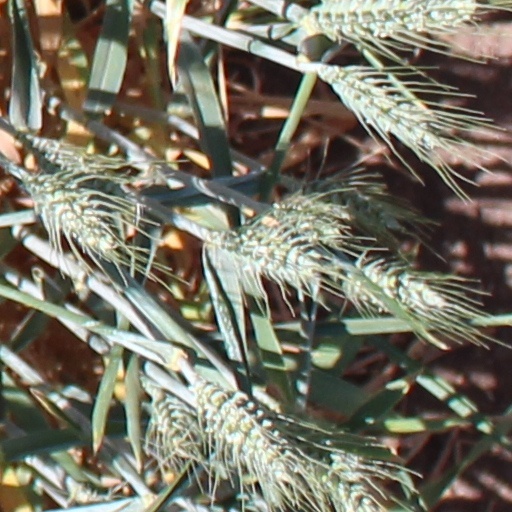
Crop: wheat